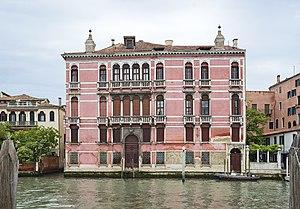
Le Grand Canal est la principale artère maritime qui traverse Venise, en Italie.
Cet article recense les principaux palais de Venise.